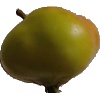
Label: Apple Red Yellow 2